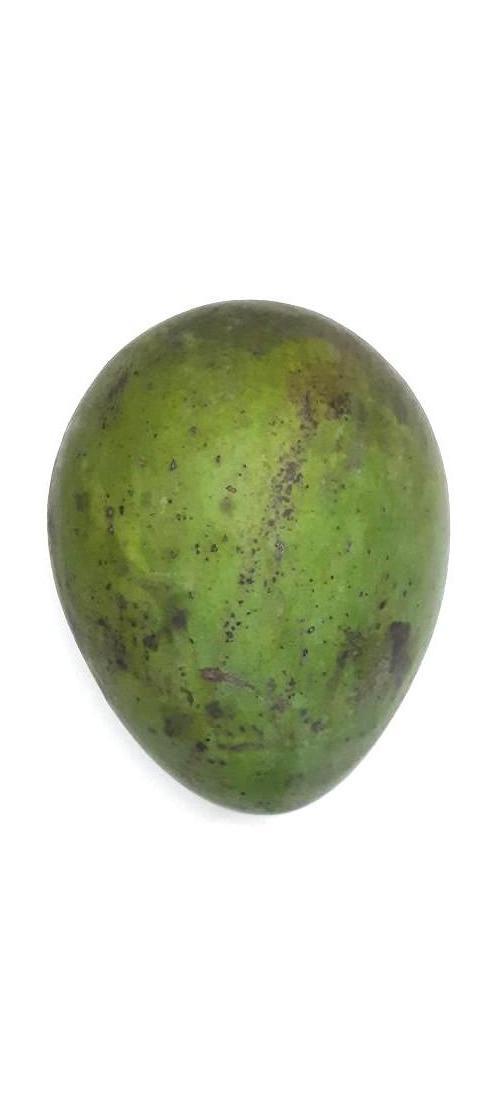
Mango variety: Harivanga